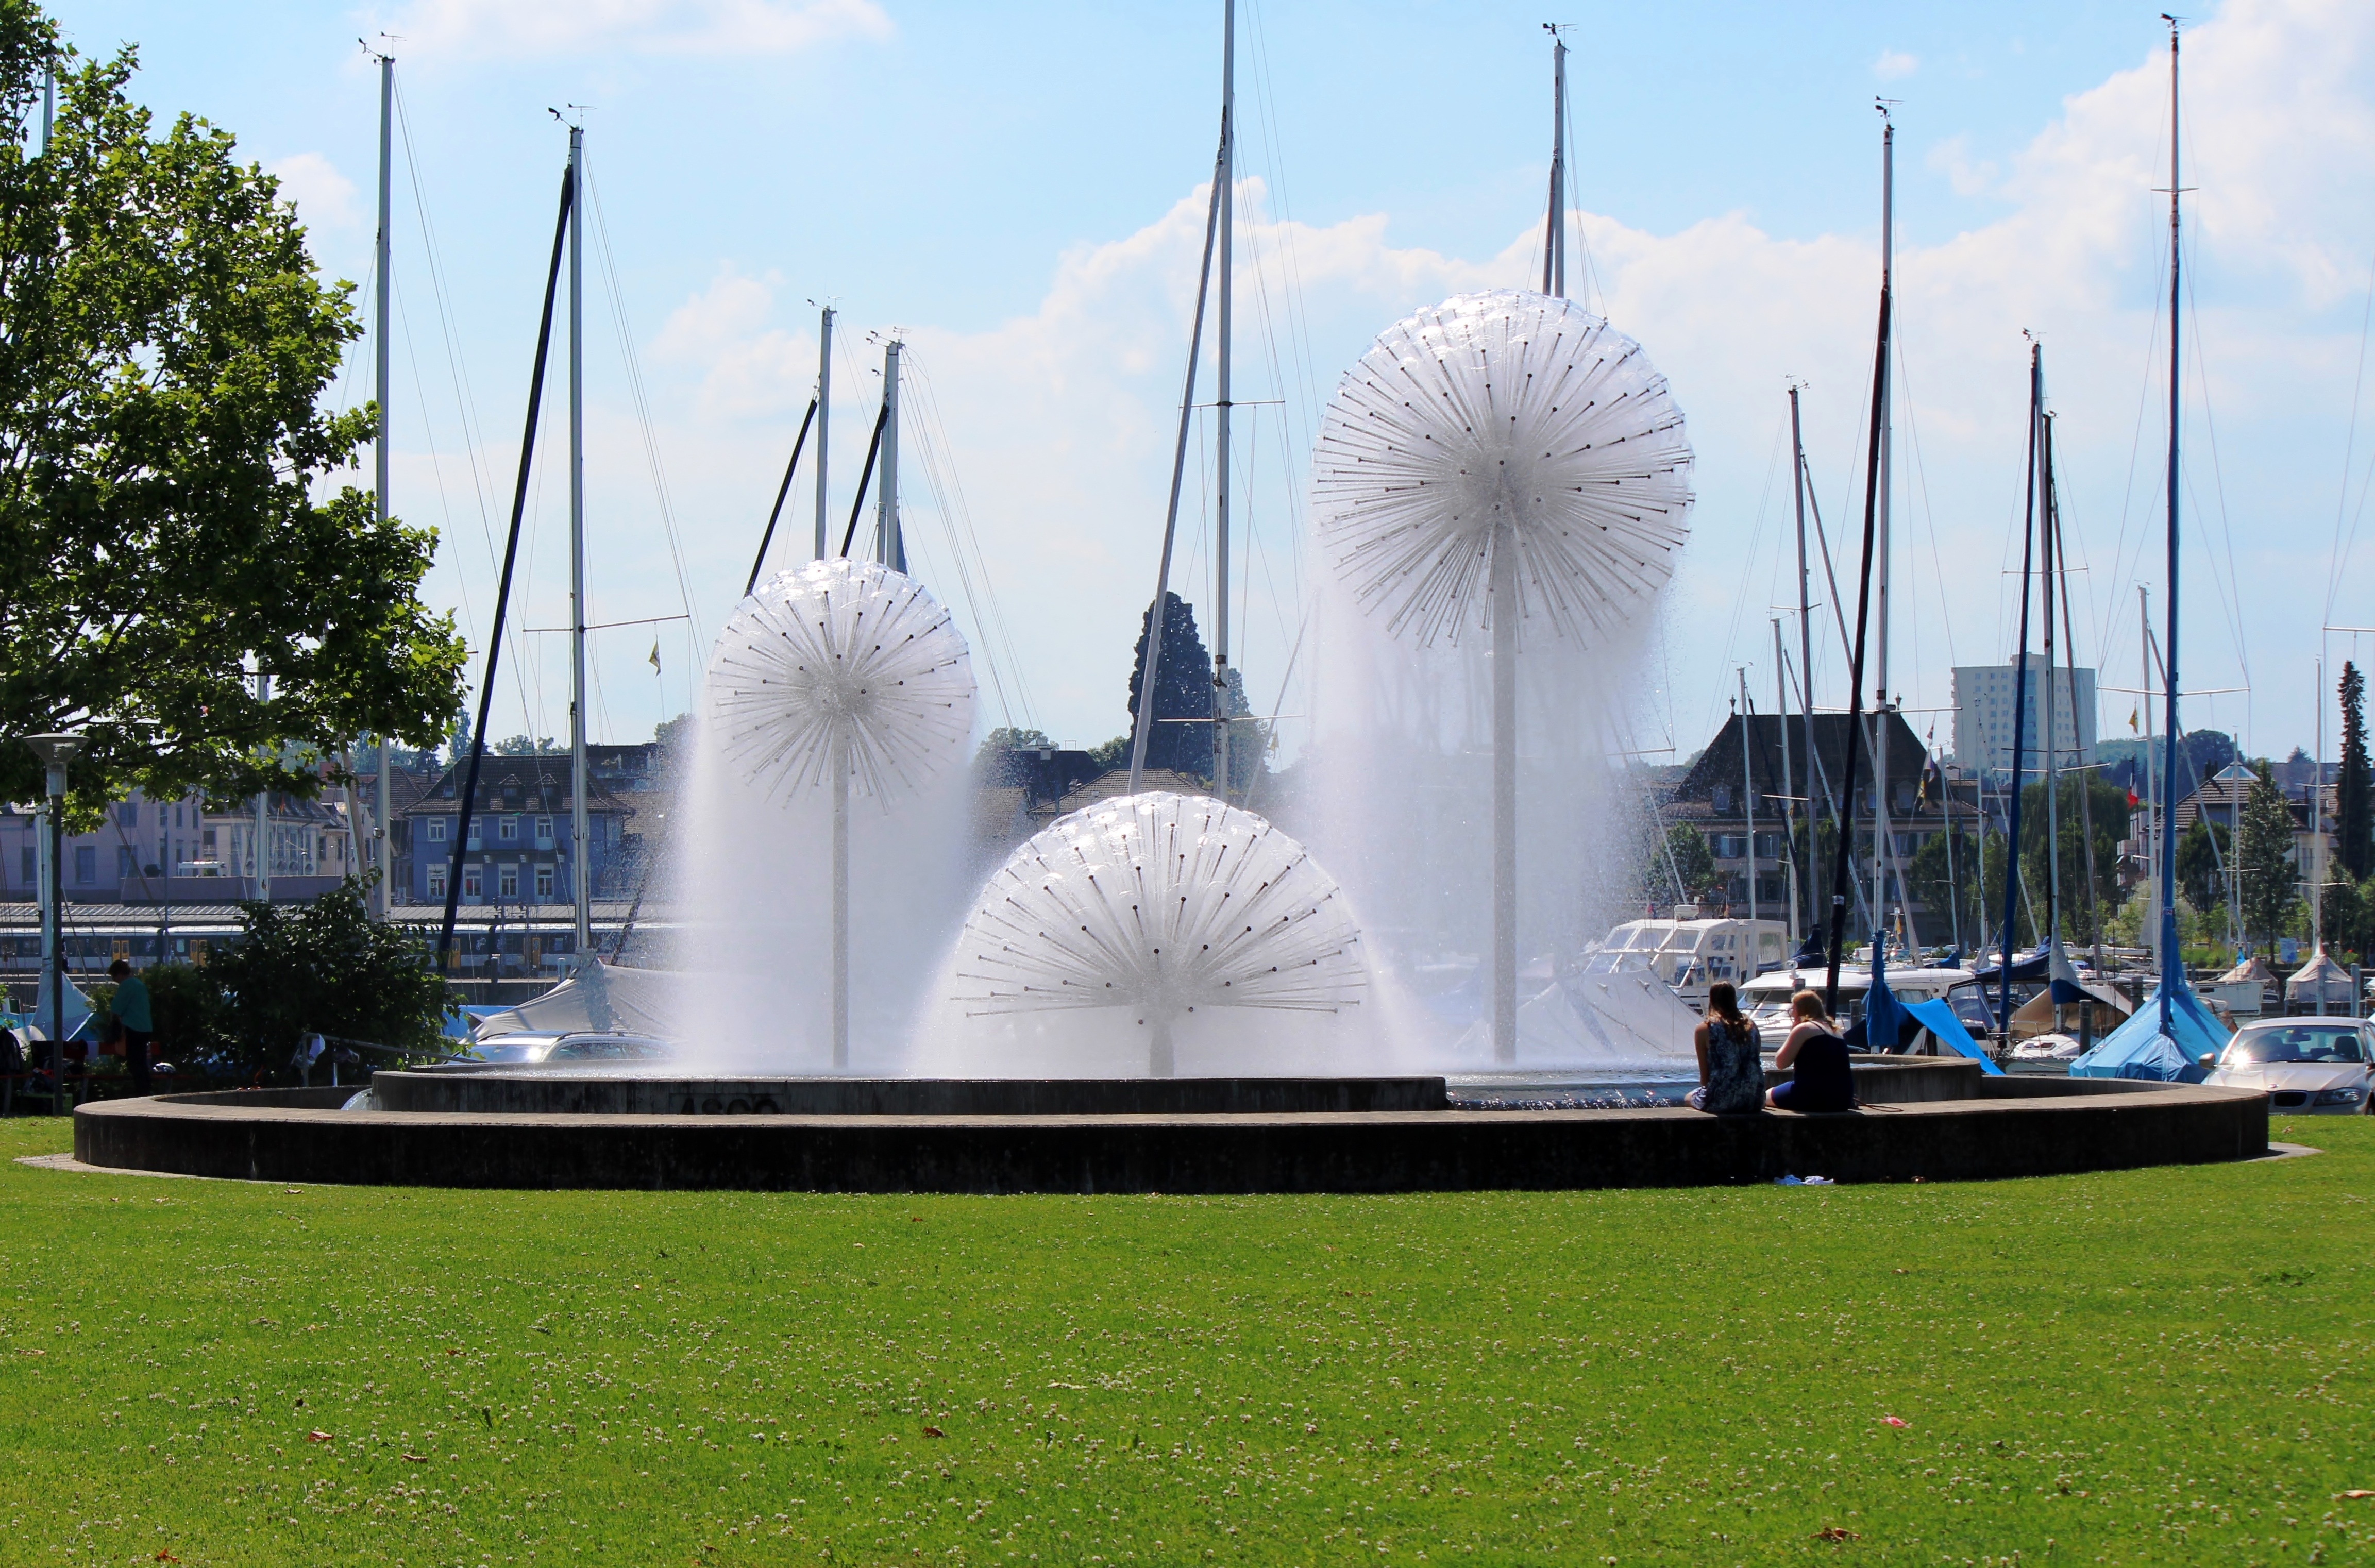
water, flow, memorial, dandelions, fountain, switzerland, water feature, romanshorn